Branka Prpa

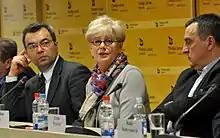

Branka Prpa (born 1953 in Split, PR Croatia, FPR Yugoslavia) is a historian, author, and former director of Belgrade's Historical Archives ("Istorijski arhiv Beograda").